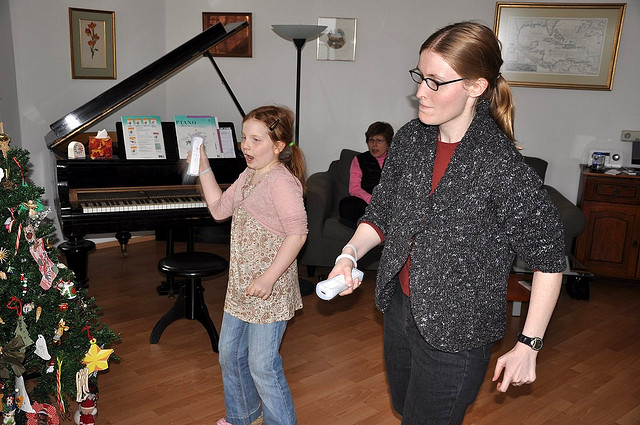
user: Given an image and a question. Answer the question in a short answer. Question: What musical instrument? Short Answer:
assistant: piano